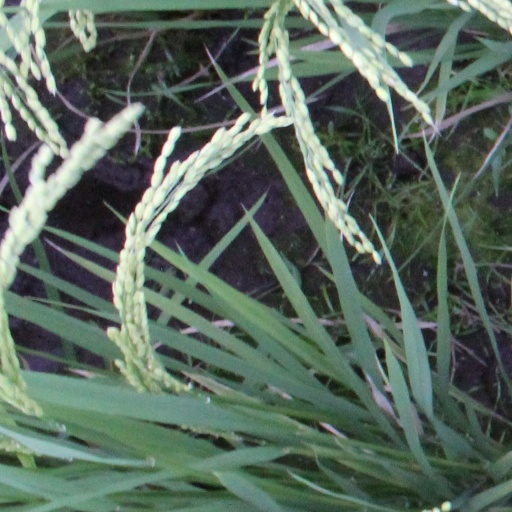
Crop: rice